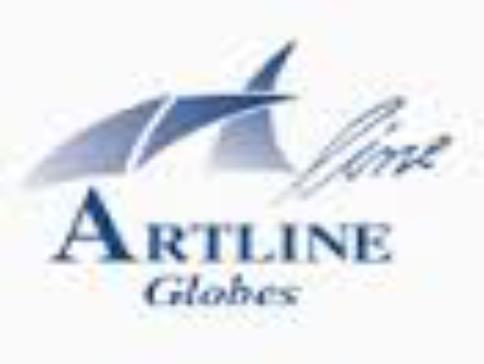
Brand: artline
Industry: Necessities